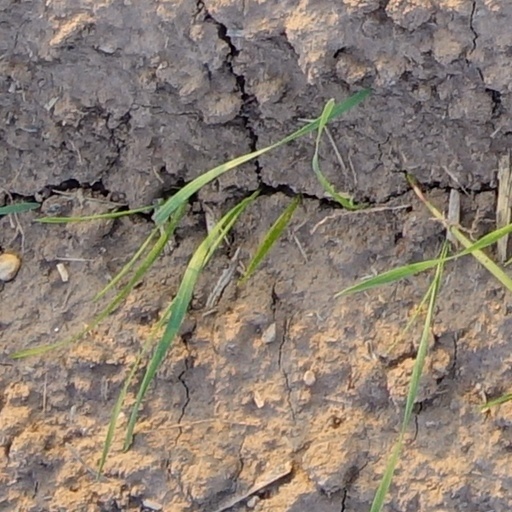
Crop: wheat